Augusta Harvey Worthen

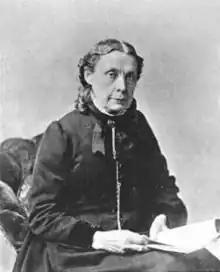
Augusta Harvey Worthen

After marriage, she worked to carry her share of their mutual burdens, but after a time, she engaged in study and composition, and wrote prose sketches and poems. The great work of Worthen's life was the preparation of a history of her native town, Sutton, extending to over eleven-hundred pages. After being engaged in its research for twenty years, it was published in 1891. It was the first New Hampshire town history prepared by a woman. Thereafter, she wrote articles of fiction. Worthen's poems of especial merit were included in "New Hampshire Poets", "Poets of America", "Poets of Essex County", and several later collections, as well as by a portrait and biography in "A Woman of the Century".